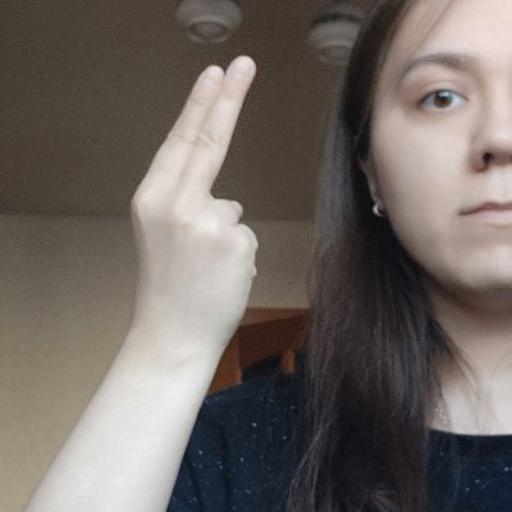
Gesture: two_up_inverted